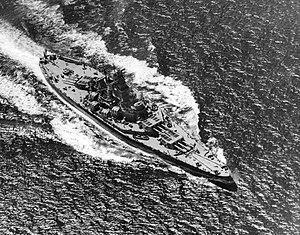
Le plan d'invasion de l'île de Guadalcanal prévoyait pour l'essentiel trois groupes navals majeurs. Deux d'entre eux étaient placés sous le commandement suprême du vice-amiral Frank J. Fletcher. Le premier de ces deux groupes navals, la Task Force NEGAT, commandé par le rear admiral Leigh Noyes était destiné à fournir l'appui aérien pour l'attaque. Cette Task Force se divisait en trois groupes aéronavals, organisés chacun autour d'un porte-avion différent.
L’USS South Dakota (BB-57) est un cuirassé américain de l’US Navy. Premier navire de la classe South Dakota, il est entré en service en 1942 et en a été retiré en 1947.